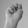
ASL letter: N